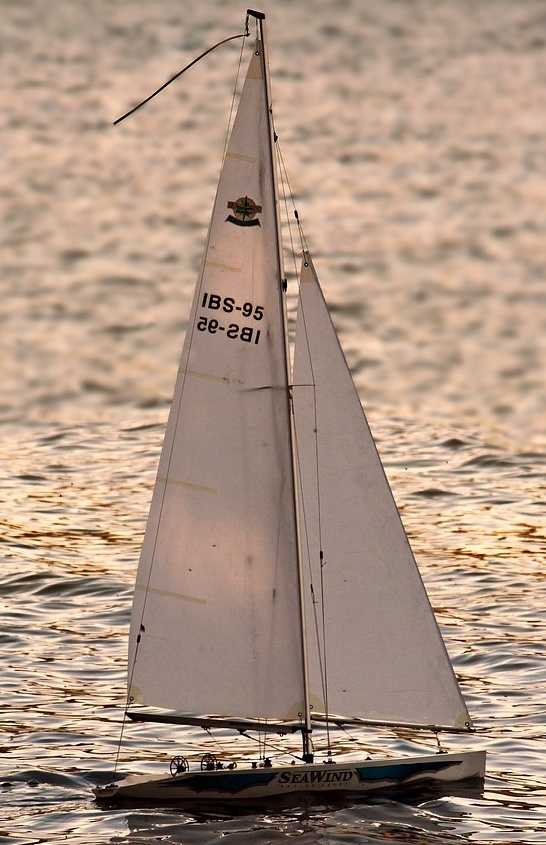
Vehicle type: Ships